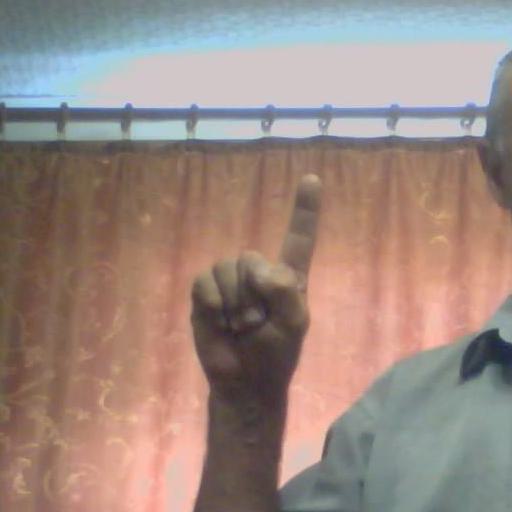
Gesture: one